Miranda (footballer, born 1984)

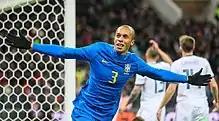
Miranda celebrating his goal in a March 2018 friendly away to Russia

On 20 August 2007, Miranda received his first call-up to the national team, along with Thiago Silva, as a replacement for Lúcio and Luisão in a friendly match against Algeria. However, he did not make his debut as he was only an unused substitute during the match. More than a year later, Miranda made his first international appearance for Brazil in a 2010 FIFA World Cup qualification match against Peru on 1 April 2009. He came on as a substitute for Luisão who was injured during the game.